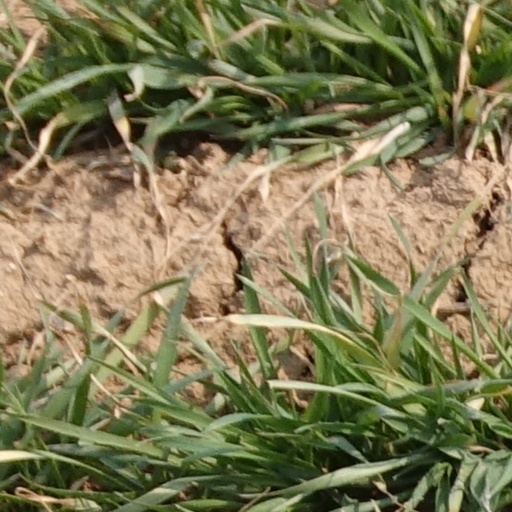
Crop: wheat